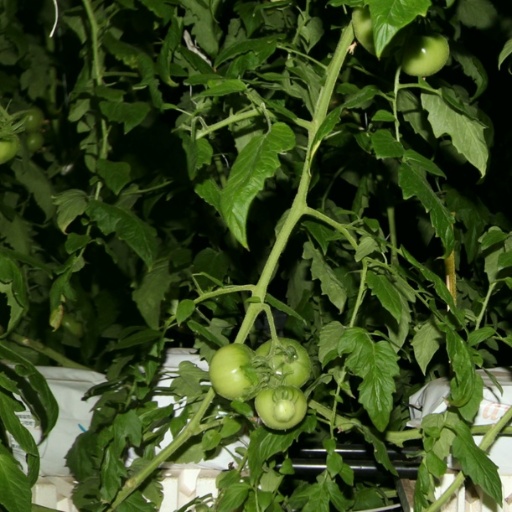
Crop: tomato